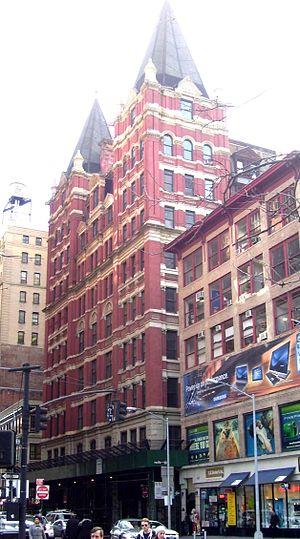
Le Temple Court Building and Annex, au 5 Beekman Street, est un ancien immeuble de bureaux dans le Financial District de Manhattan, à New York. La structure d'origine a été construite entre 1881 et 1883, tandis qu'une annexe a été construite entre 1889 et 1890 au 119-121, rue Nassau attenante. Il a rouvert ses portes en août 2016 sous le nom de Beekman Hotel après d'importantes rénovations.